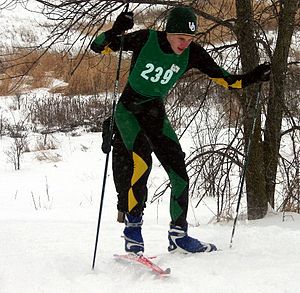
Nordiske discipliner
Langrend er én af de nordiske discipliner.
Nordisk skiløb er skiløb i de skisportsdiscipliner, der er opstået i de nordiske lande. Det drejer sig om langrend, skihop og nordisk kombineret, der kombinerer de to førstnævnte. Fælles nordisk skiløb er, at støvlens hæl ikke er fastgjort til skien, så løberen har større bevægelighed med foden på skien.